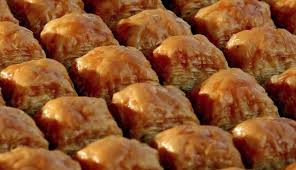
Yemek: baklava